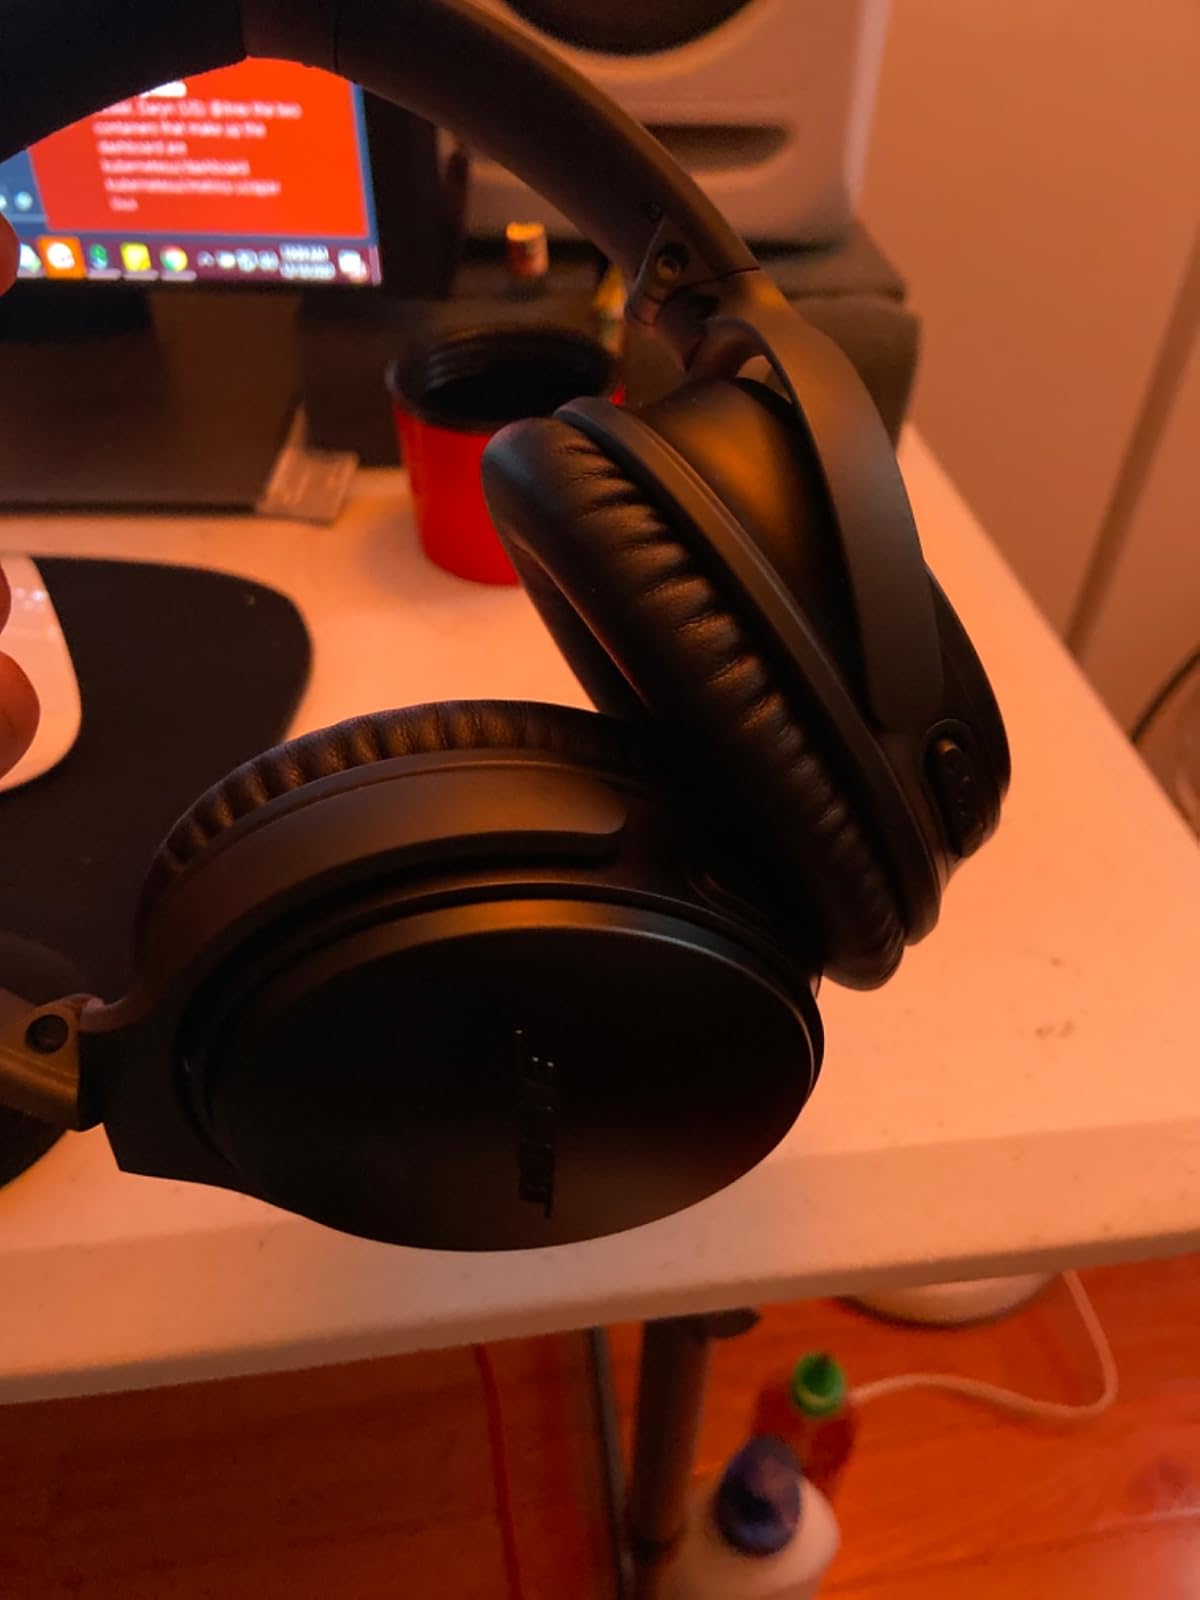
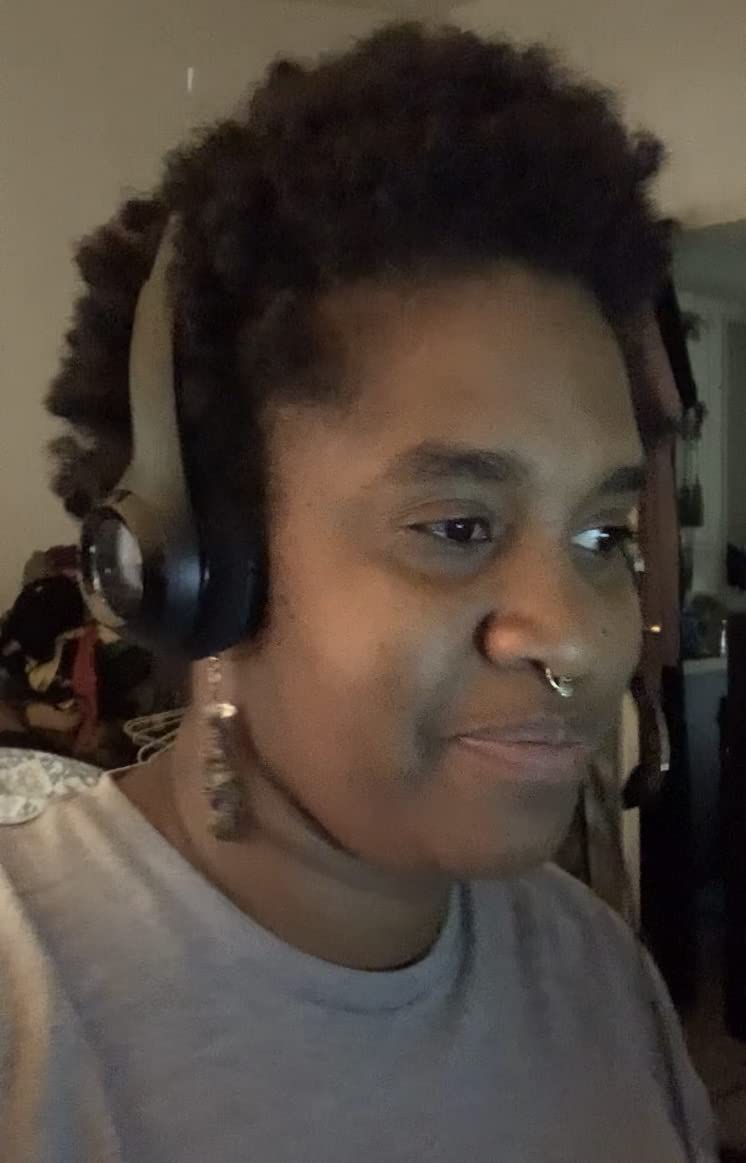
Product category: headphones
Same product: no